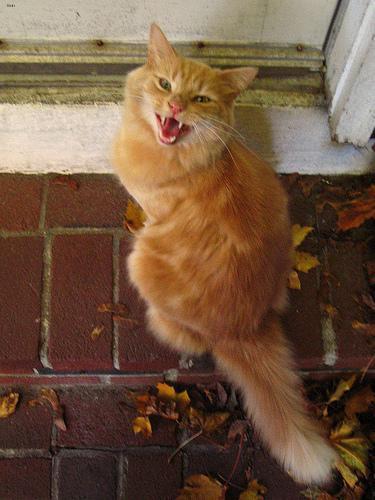
Maine Coon